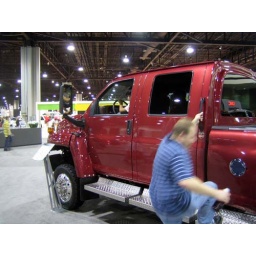
Andy falling off a giant pickup while an immigrant child in the driver seat watches in the rearview mirror